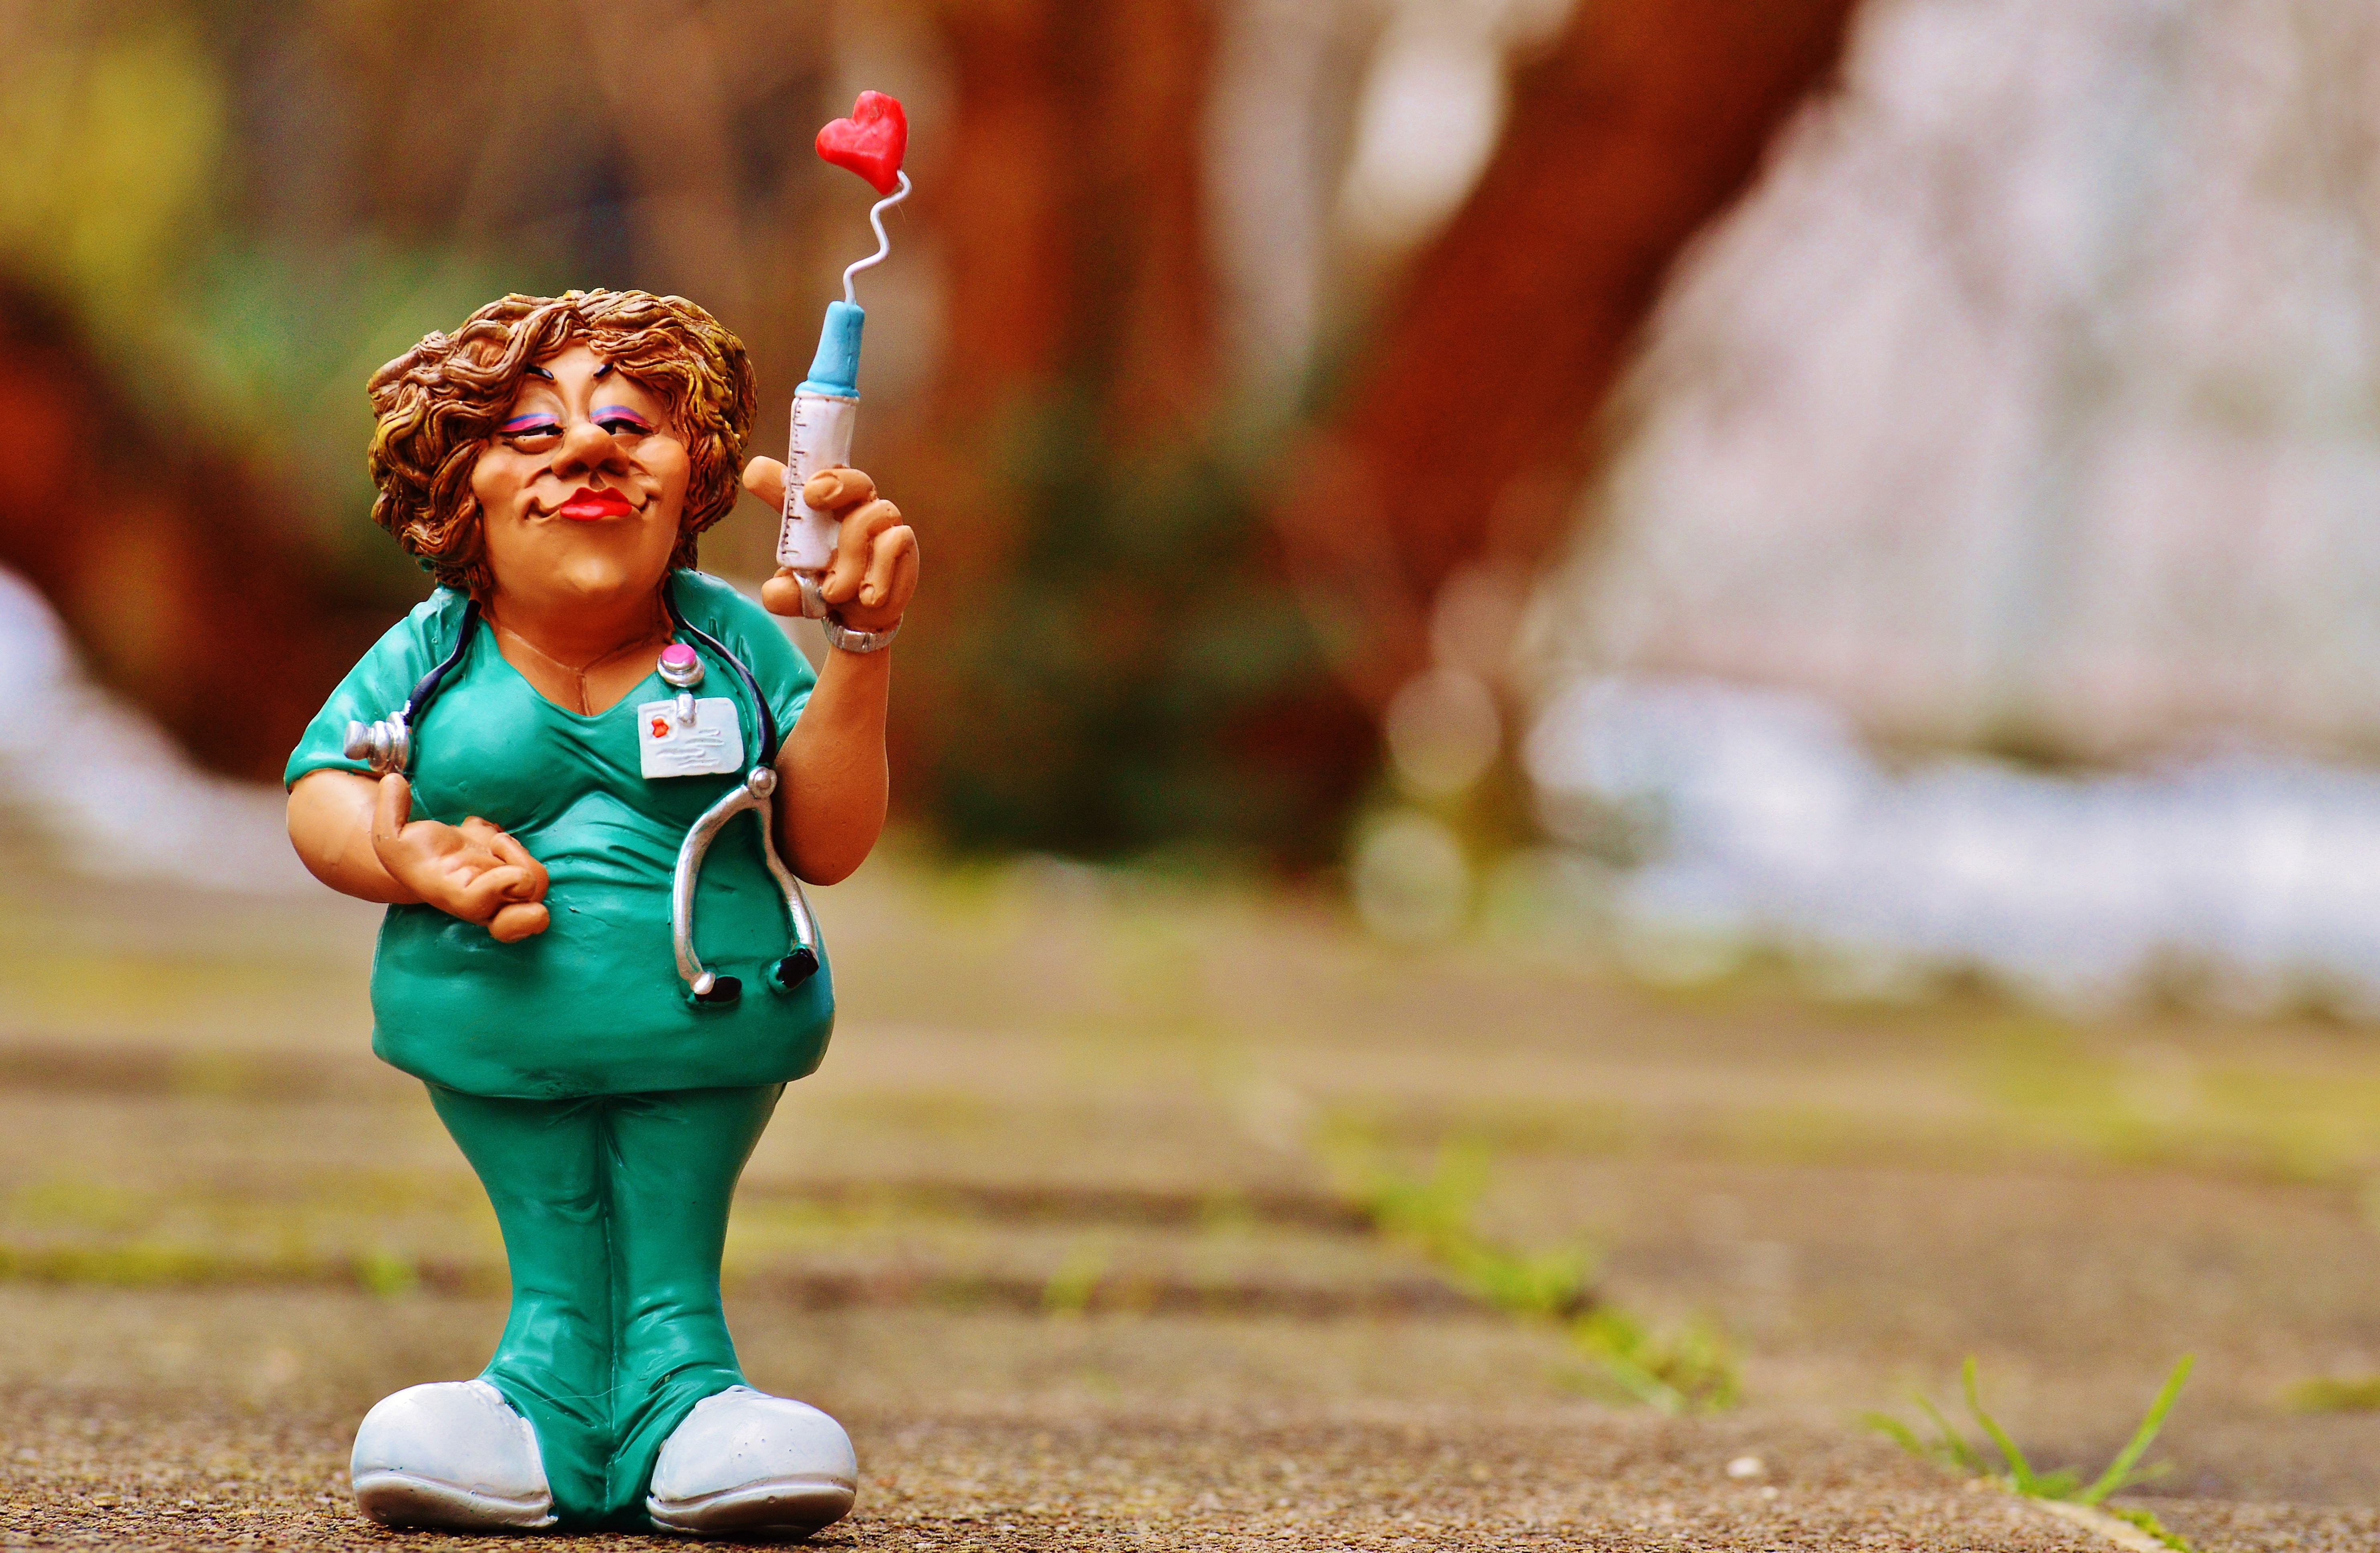
people, cute, statue, love, child, toy, figure, toddler, decorative, funny, nurse, syringe, valentine's day